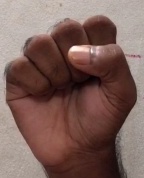
ASL sign: S